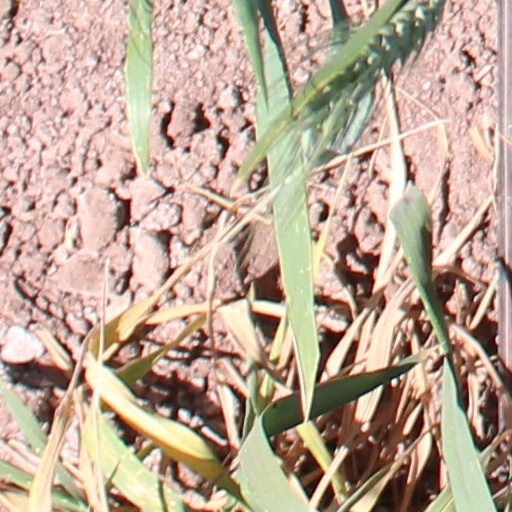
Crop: wheat